Presidency of Joe Biden

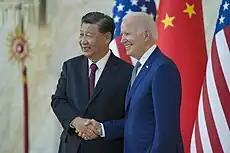
President Biden meets with Chinese President Xi Jinping at the G20 Summit on November 14, 2022.

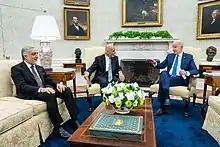
Biden meeting with Afghan president Ashraf Ghani and chairman Abdullah Abdullah, June 2021

On January 22, 2021, Biden signed his first bill, H.R. 335 into law, providing a waiver to the law preventing appointment of a Secretary of Defense who had been on active duty in the armed forces within the past seven years; this was the third time such a waiver was granted by Congress. Retired army four-star general Lloyd Austin was confirmed by the Senate in a 93–2 vote that same day, making Austin the first African-American Defense Secretary.